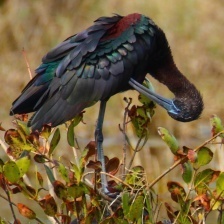
Species: GLOSSY IBIS
Scientific name: PLEGADIS FALCINELLUS